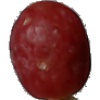
Label: Grape Pink 1